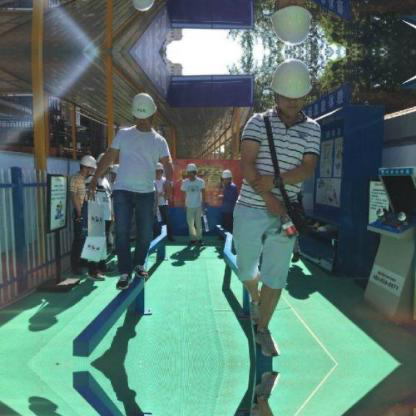
Objects in the image:
label: helmet
label: helmet
label: helmet
label: helmet
label: helmet
label: helmet
label: helmet
label: helmet